Snow Hill Island

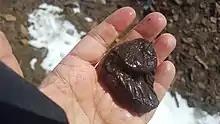
Partial ammonite

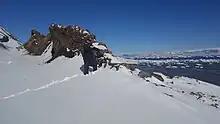
Basalt dike

Haslum Crag is a prominent rock crag close to the island's north coast. It stands northeast of ice-free Station Nunatak, which rises tall. They were first seen by members of the Swedish Antarctic Expedition (SAE), 1901–04, under Otto Nordenskiöld, and surveyed by the Falkland Islands Dependencies Survey in 1952. Nordenskiöld named Station Nunatak because of its proximity to the expedition's winter station, and he gave Haslum Crag its original name, "Basaltspitze". Concerned that "Basaltspitze" could be mistaken for descriptive information, the United Kingdom Antarctic Place-Names Committee changed it to Haslum Crag, honoring H.J. Haslum, second mate on the "Antarctic", the ship of the Swedish expedition. This area of the northeast coast consists of Cretaceous sedimentary rocks with abundant fossils of ammonites, gastropods, and bivalves. There are numerous basalt dikes that project up through the sedimentary rocks near the station Nunatak.